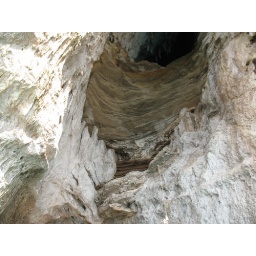
The water and the nature have done beautiful details in the rock of the island